Soluntum

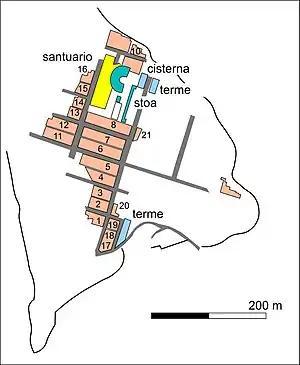
Map of Soluntum. The Via degli Artigiani runs past insulae 11–16, the Via dell’Agora from insula 17 to the "cisterna," and Via degli Ulivi runs parallel to them, to the east. The sanctuary is the yellow area; the theatre is the green semi-circle; the Agora is the area on the Via degli Artigiani in front of the "Stoa"; and the two bath-houses are the blue structures labelled "terme".

The city is located on the east slope of Monte Catalfano. The highest point of the city is some 60 metres above the lowest point. Despite the uneven terrain, the city's streets were laid out in a regular grid pattern, in accordance with the Hippodamian system. The individual insulae (blocks of housing) are now identified using Roman numerals. Only the entrance to the city in the southeast is adjusted to the steeply sloping terrain. The road winds its way up the mountainside until it becomes the "Via dell’Agora" ("Street of the Agora"), the main street of the city, which runs through the middle of town to the agora in the north. It is roughly level with the natural ground level, while the east-west side streets that cross it are essentially staircases running up and down the slope. Two more level streets run in parallel with the Via dell'Agora, one above it to the west and the other below it to the east, which are now known as the Via degli Artigiani (Street of the Artisans) and the Via degli Ulivi (Street of the Olives) respectively. These three main streets are about 6 metres wide, while the side streets are only 3 metres across. The blocks of houses formed by the grid measure about 40 × 80 metres. Each block is split in half by an east-west alleyway, which is about a metre wide. Most of the streets are paved with stone slabs. Especially, on the Via dell'Agora, the street frontage of most houses was occupied by workshops and shops.